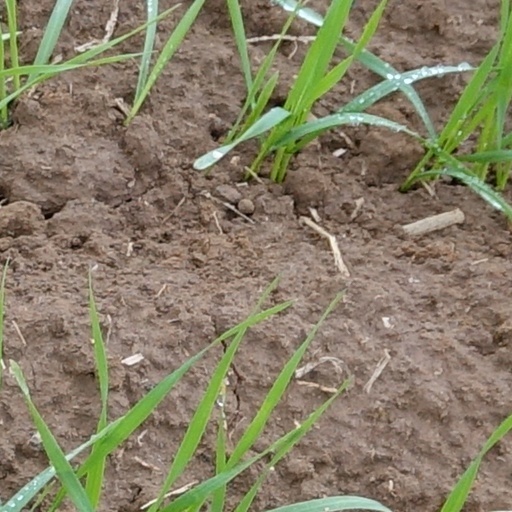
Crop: wheat